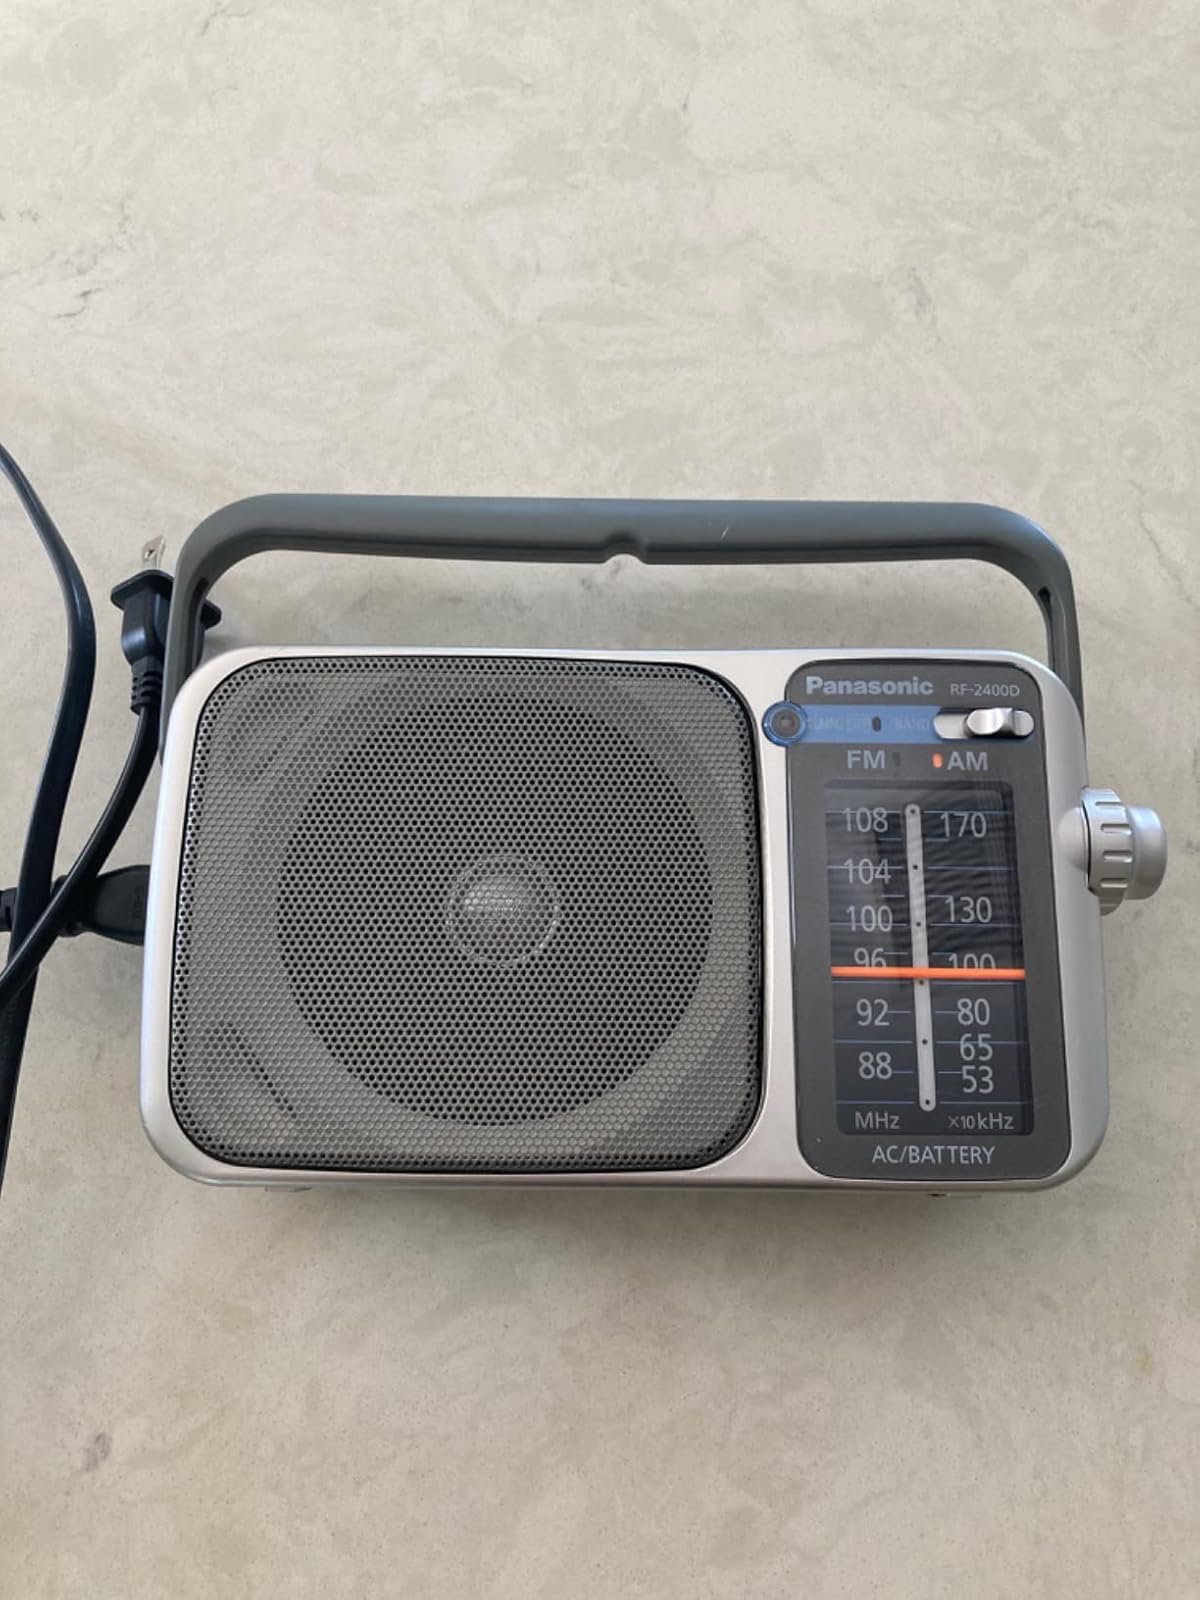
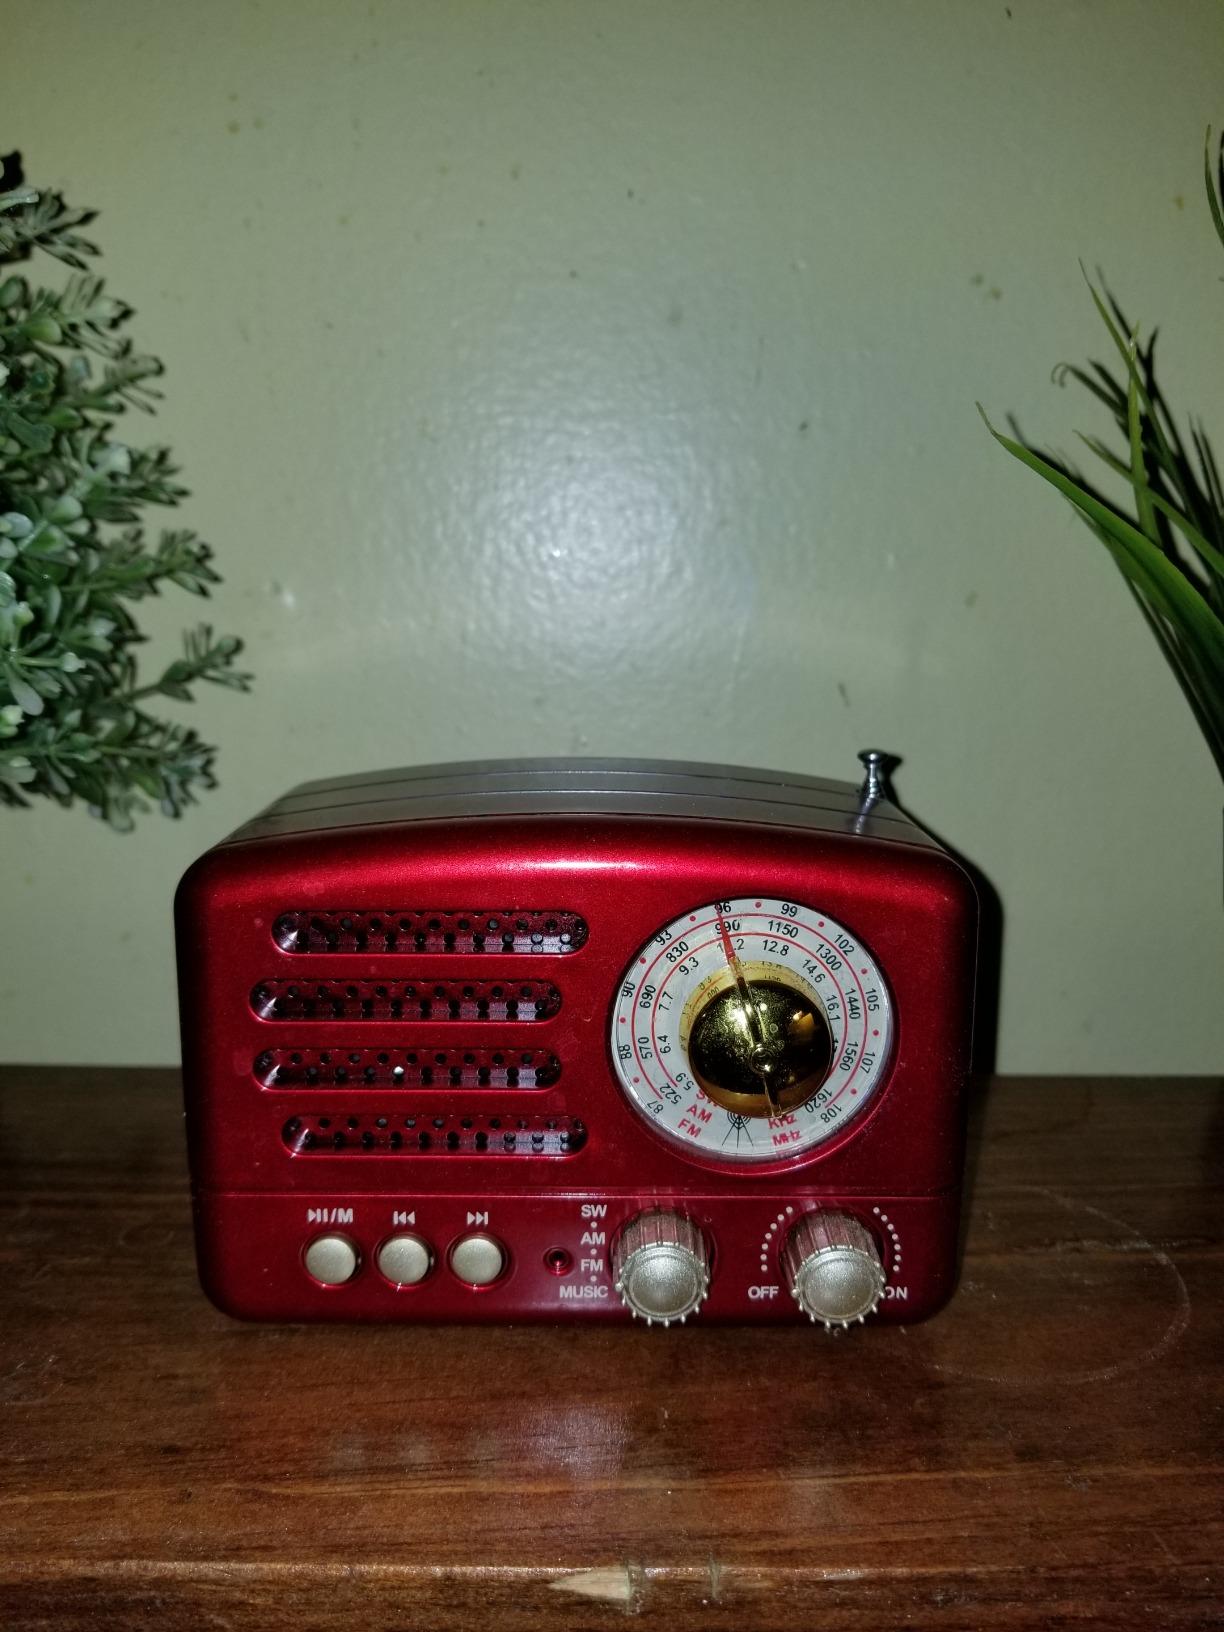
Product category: radio
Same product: no